Battle of Gosselies

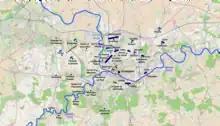
Map of the short-lived first siege of Charleroi, with the positions of the French siege works (brown) and covering army (dark blue) on 1 June, just before the battle of Gosselies. Cavalry units are marked with blue slashes.

Mayer's division continued the line eastwards from Goysart to the Chateau de Couple (near modern Rue Surlet).